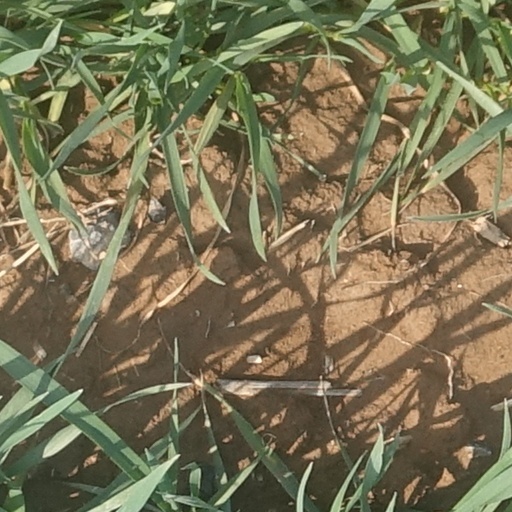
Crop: wheat